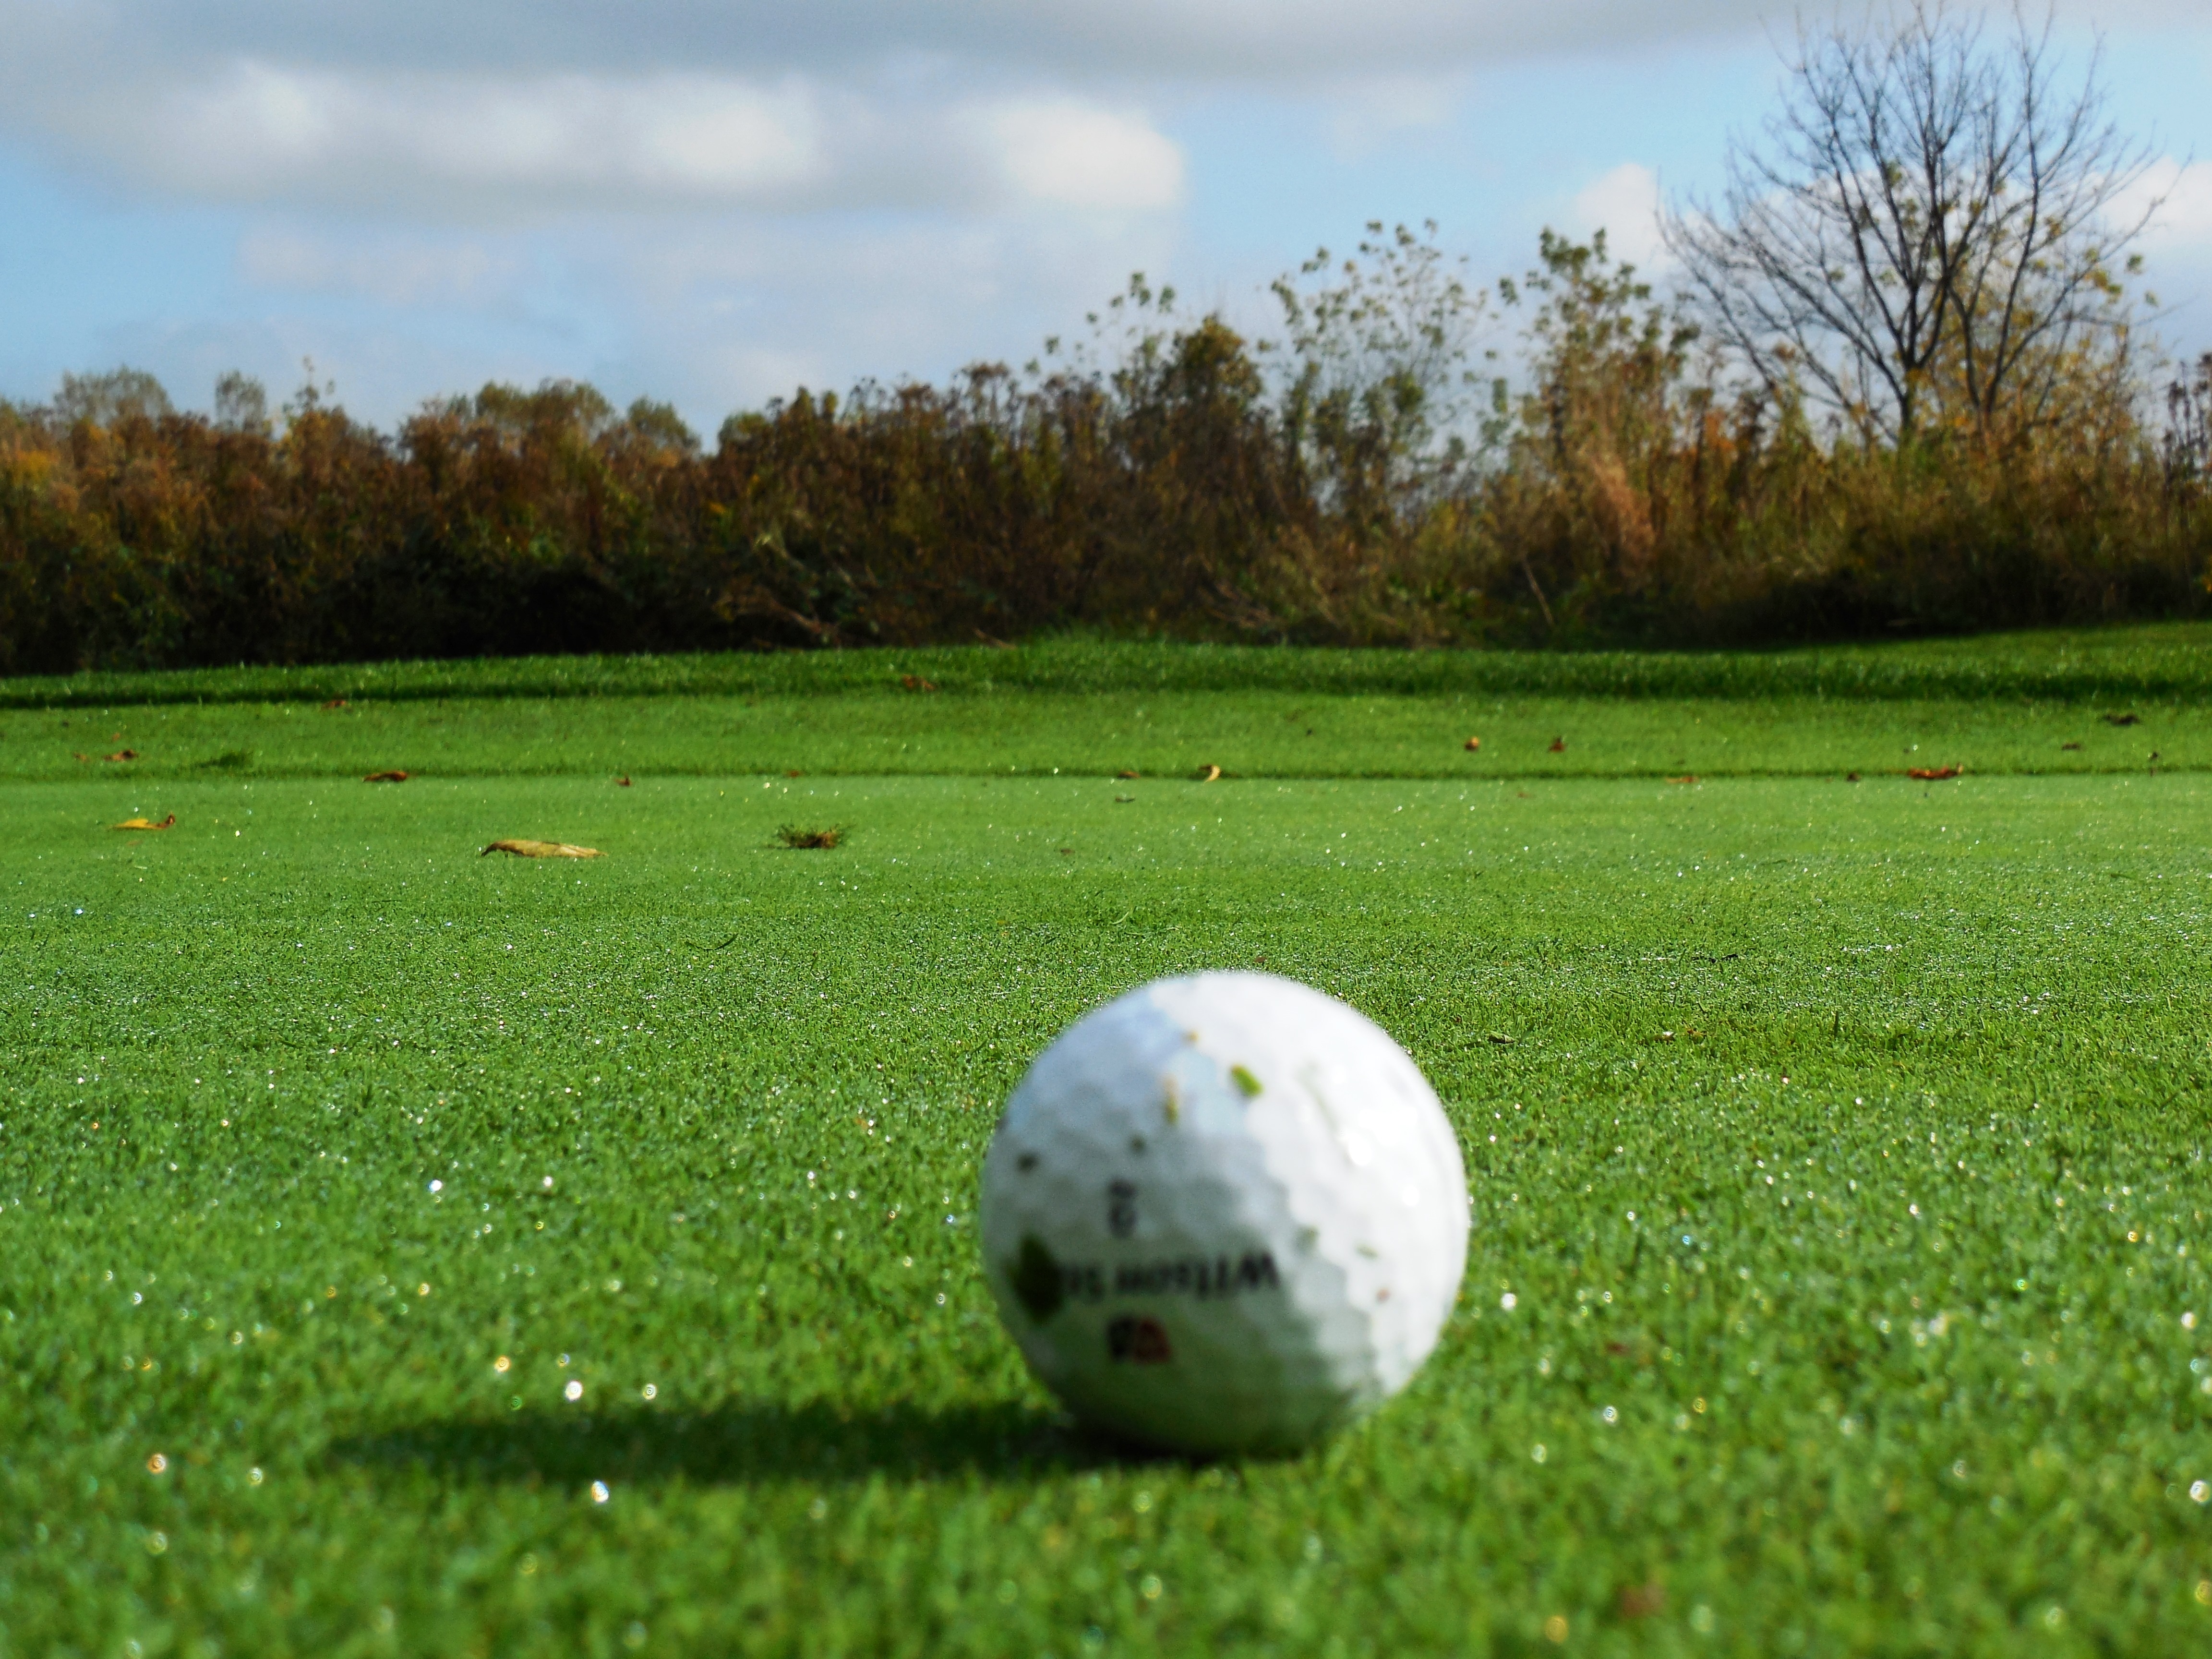
grass, structure, field, lawn, meadow, prairie, recreation, green, pasture, baseball field, golf, sports equipment, golf course, golf club, sports, grassland, ball, outdoor recreation, sport venue, pitch and putt, golf turf, golf field